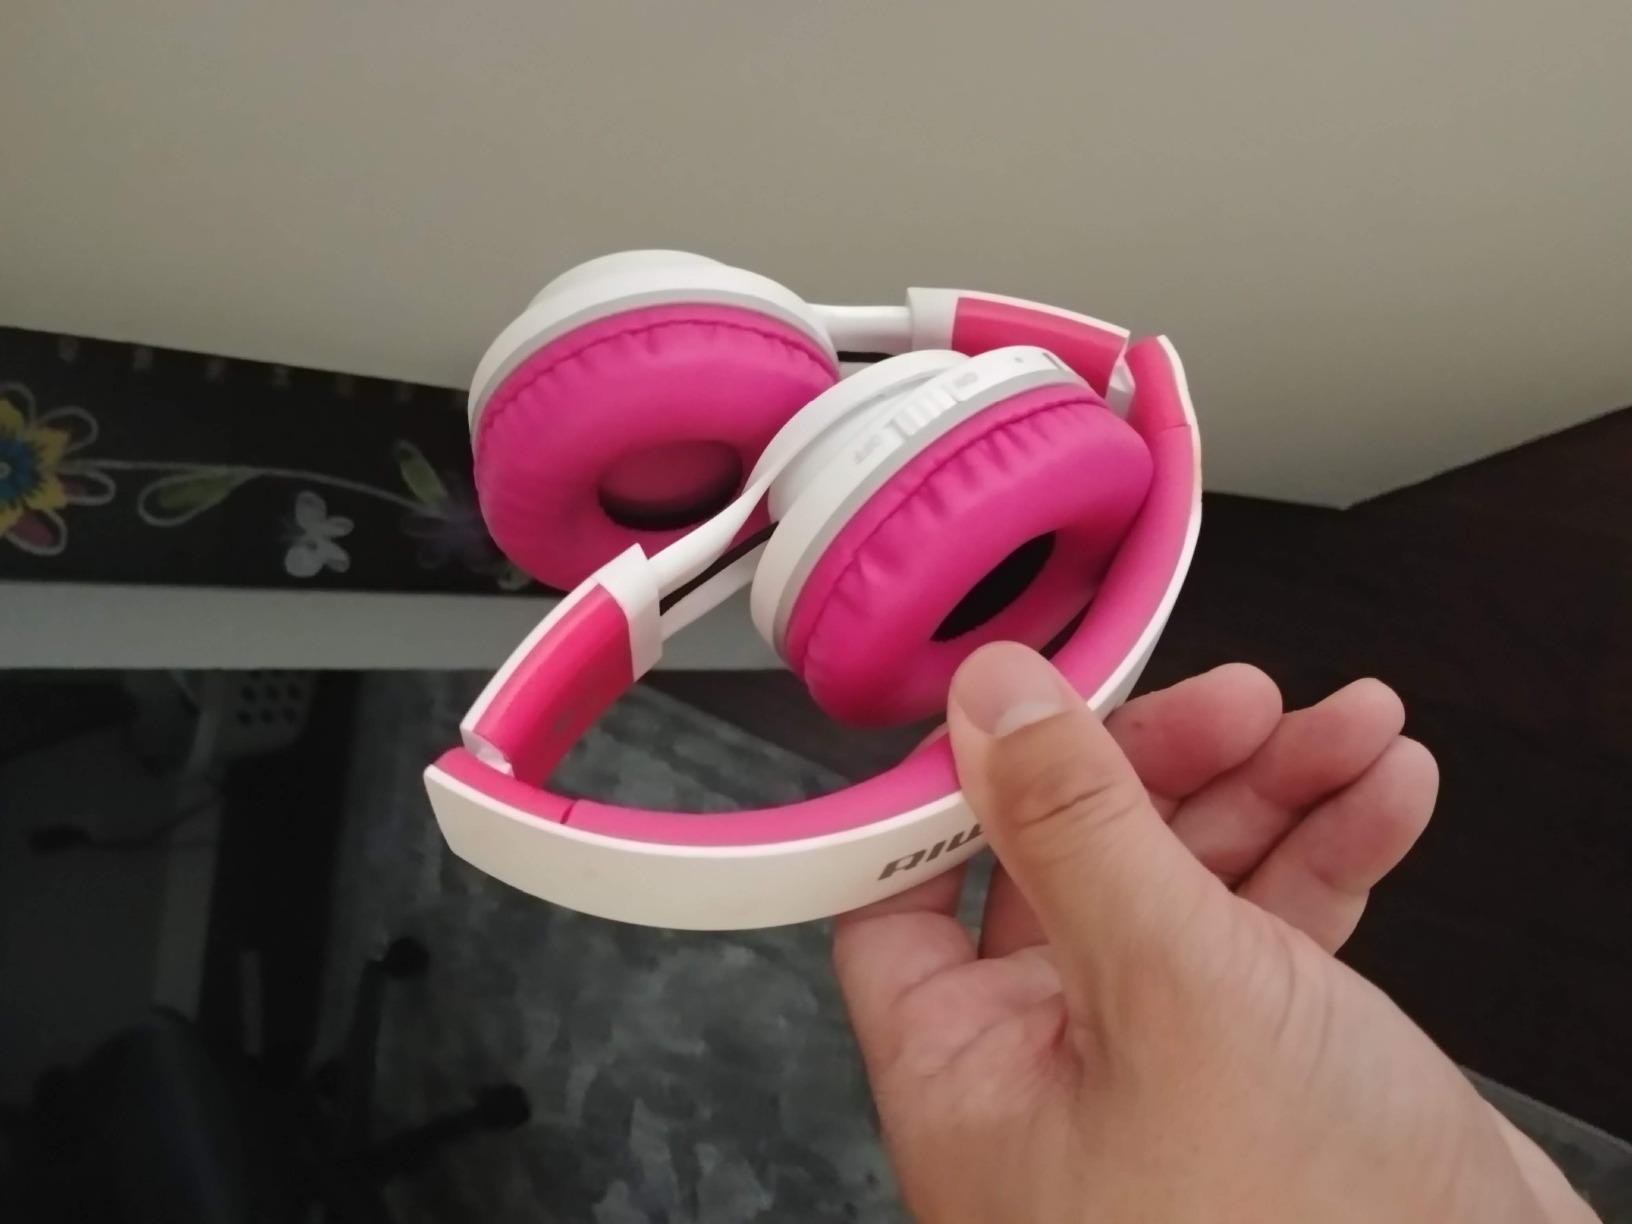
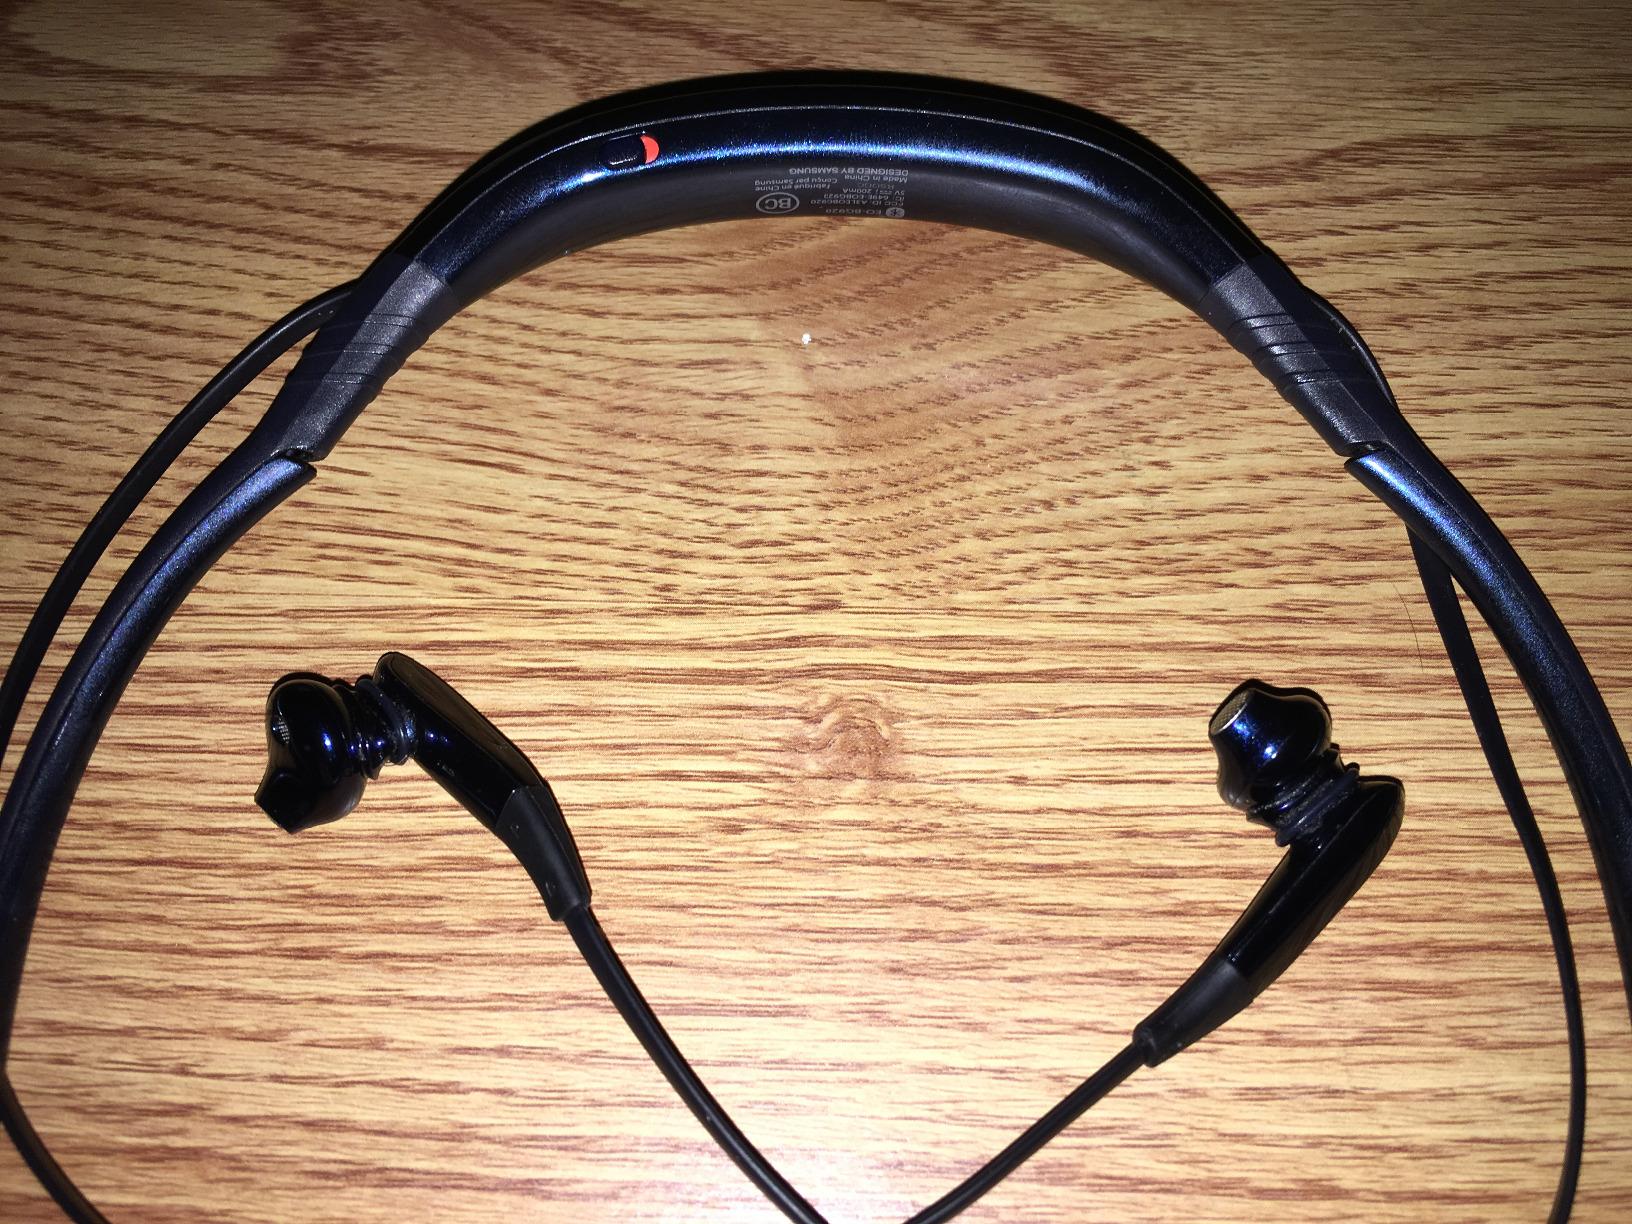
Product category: headphones
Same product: no